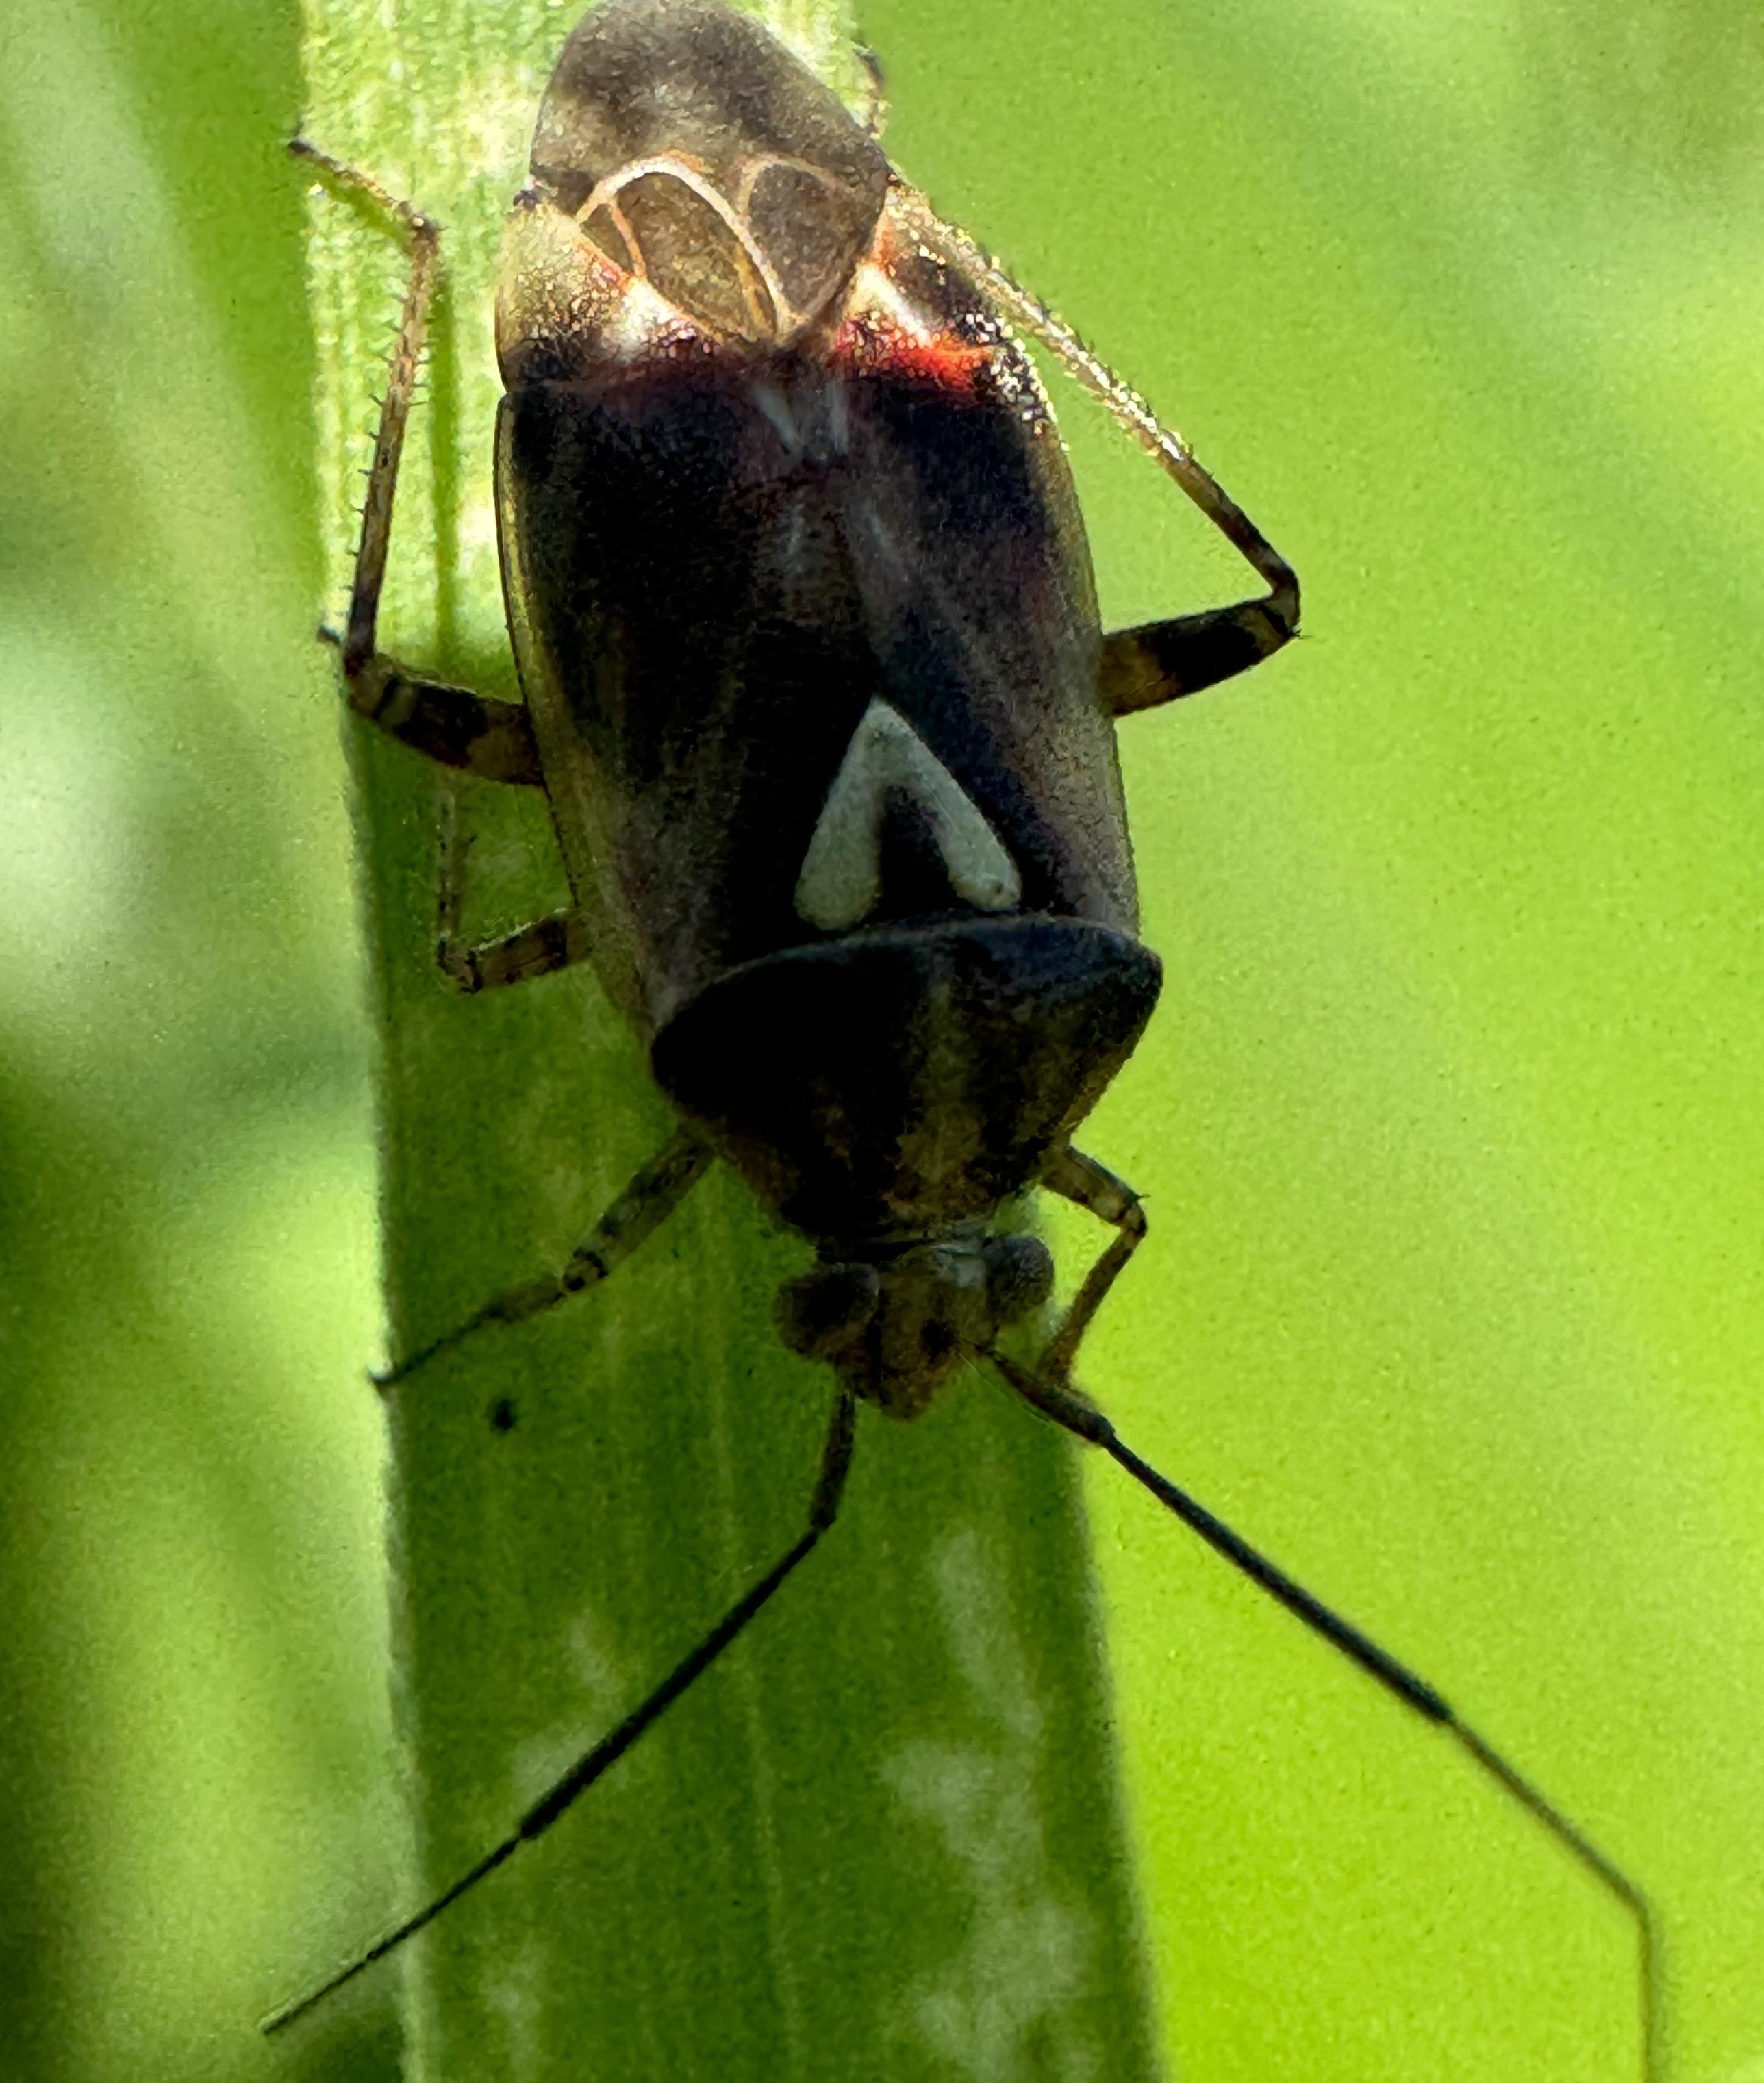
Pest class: lygus_bug